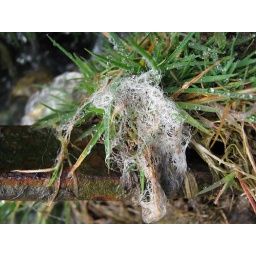
Just some sheep fluff on the grass by the streamy bit in the field!